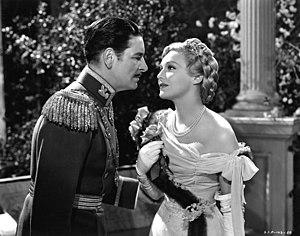
Le Prisonnier de Zenda est un film américain d'aventure réalisé par John Cromwell en 1937 d'après le roman du même nom d'Anthony Hope. Parmi les nombreuses adaptations de ce roman, cette version est généralement considérée comme la meilleure. Le film a reçu deux nominations aux Oscars et a été sélectionné par la bibliothèque du Congrès pour être conservé à la National Film Registry en 1991.